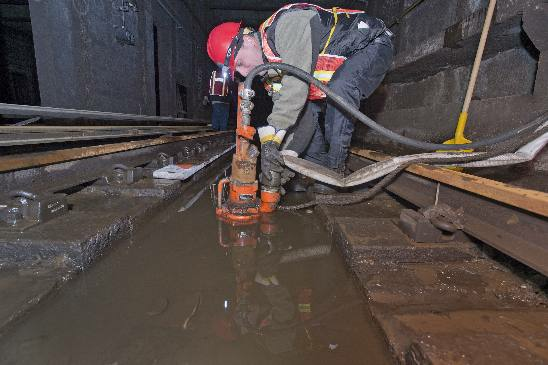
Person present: Yes